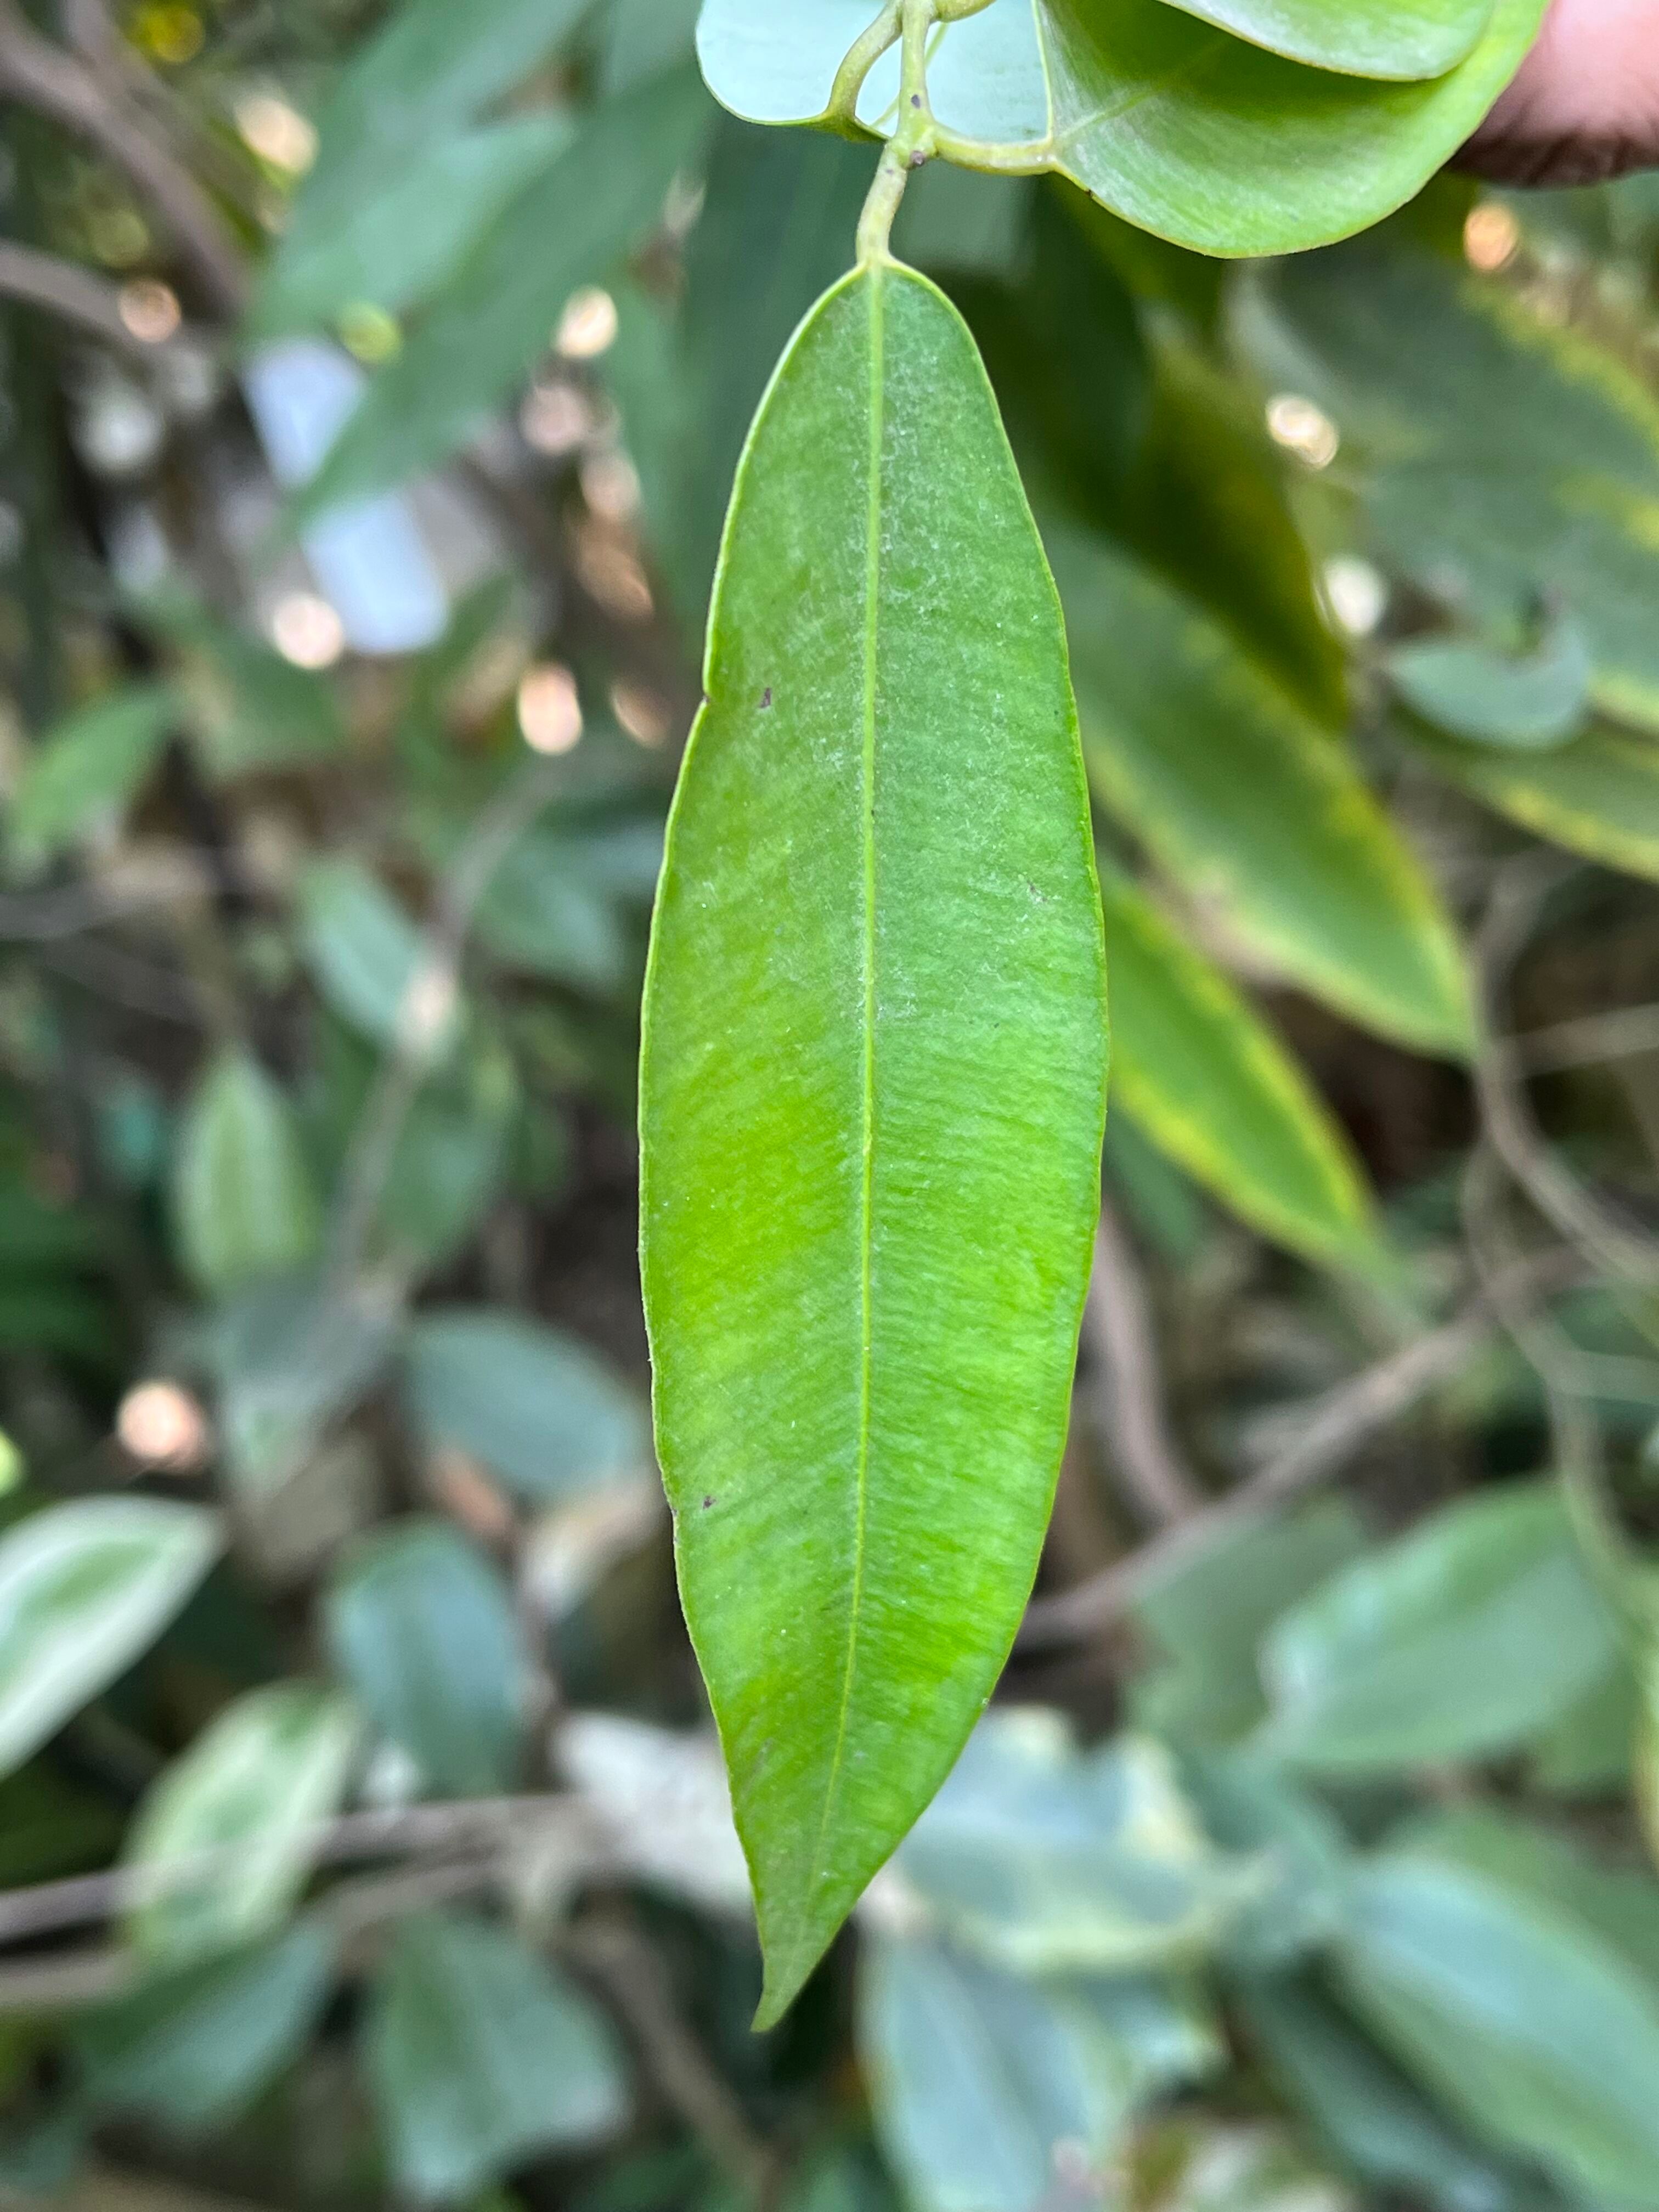
Plant species: terminalia-arjuna